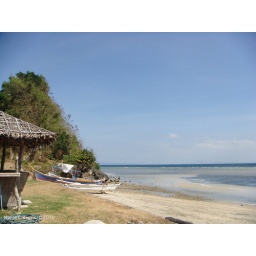
Wanna feel the warm breeze Sleep under a palm tree Feel the rush of the ocean ronco resort. calatagan, batangas